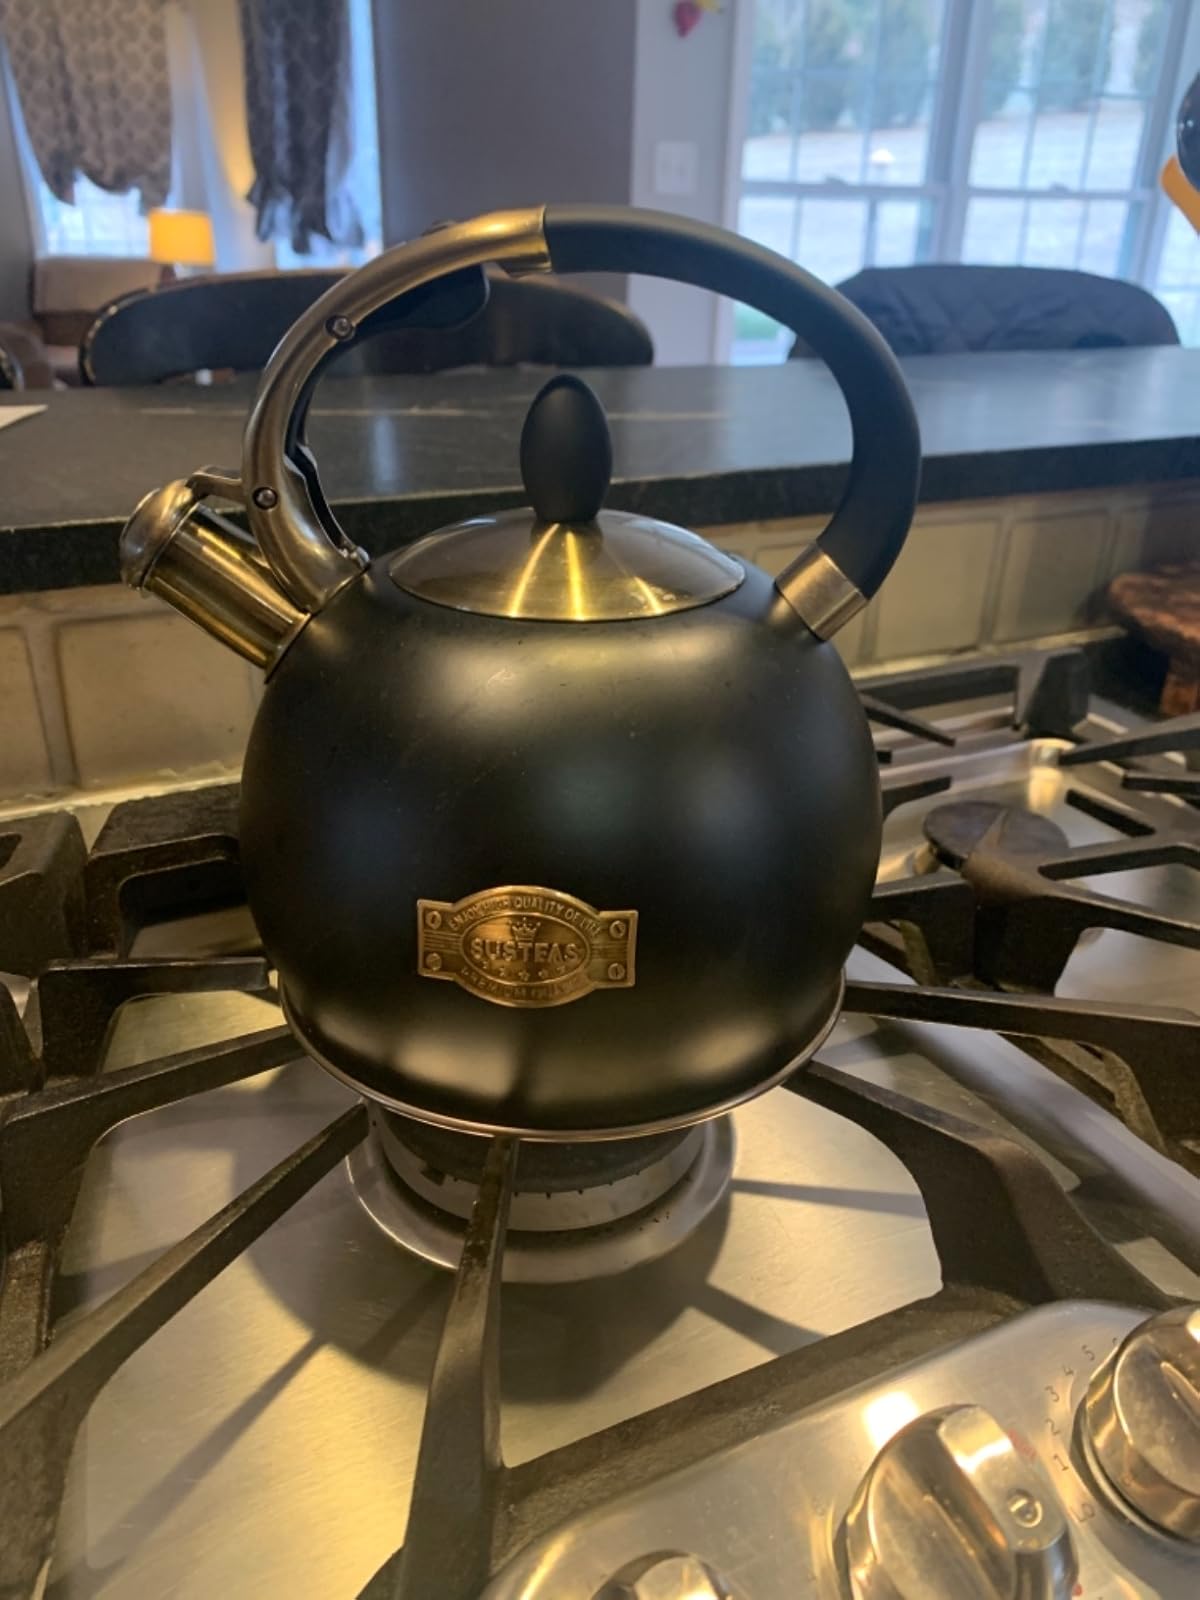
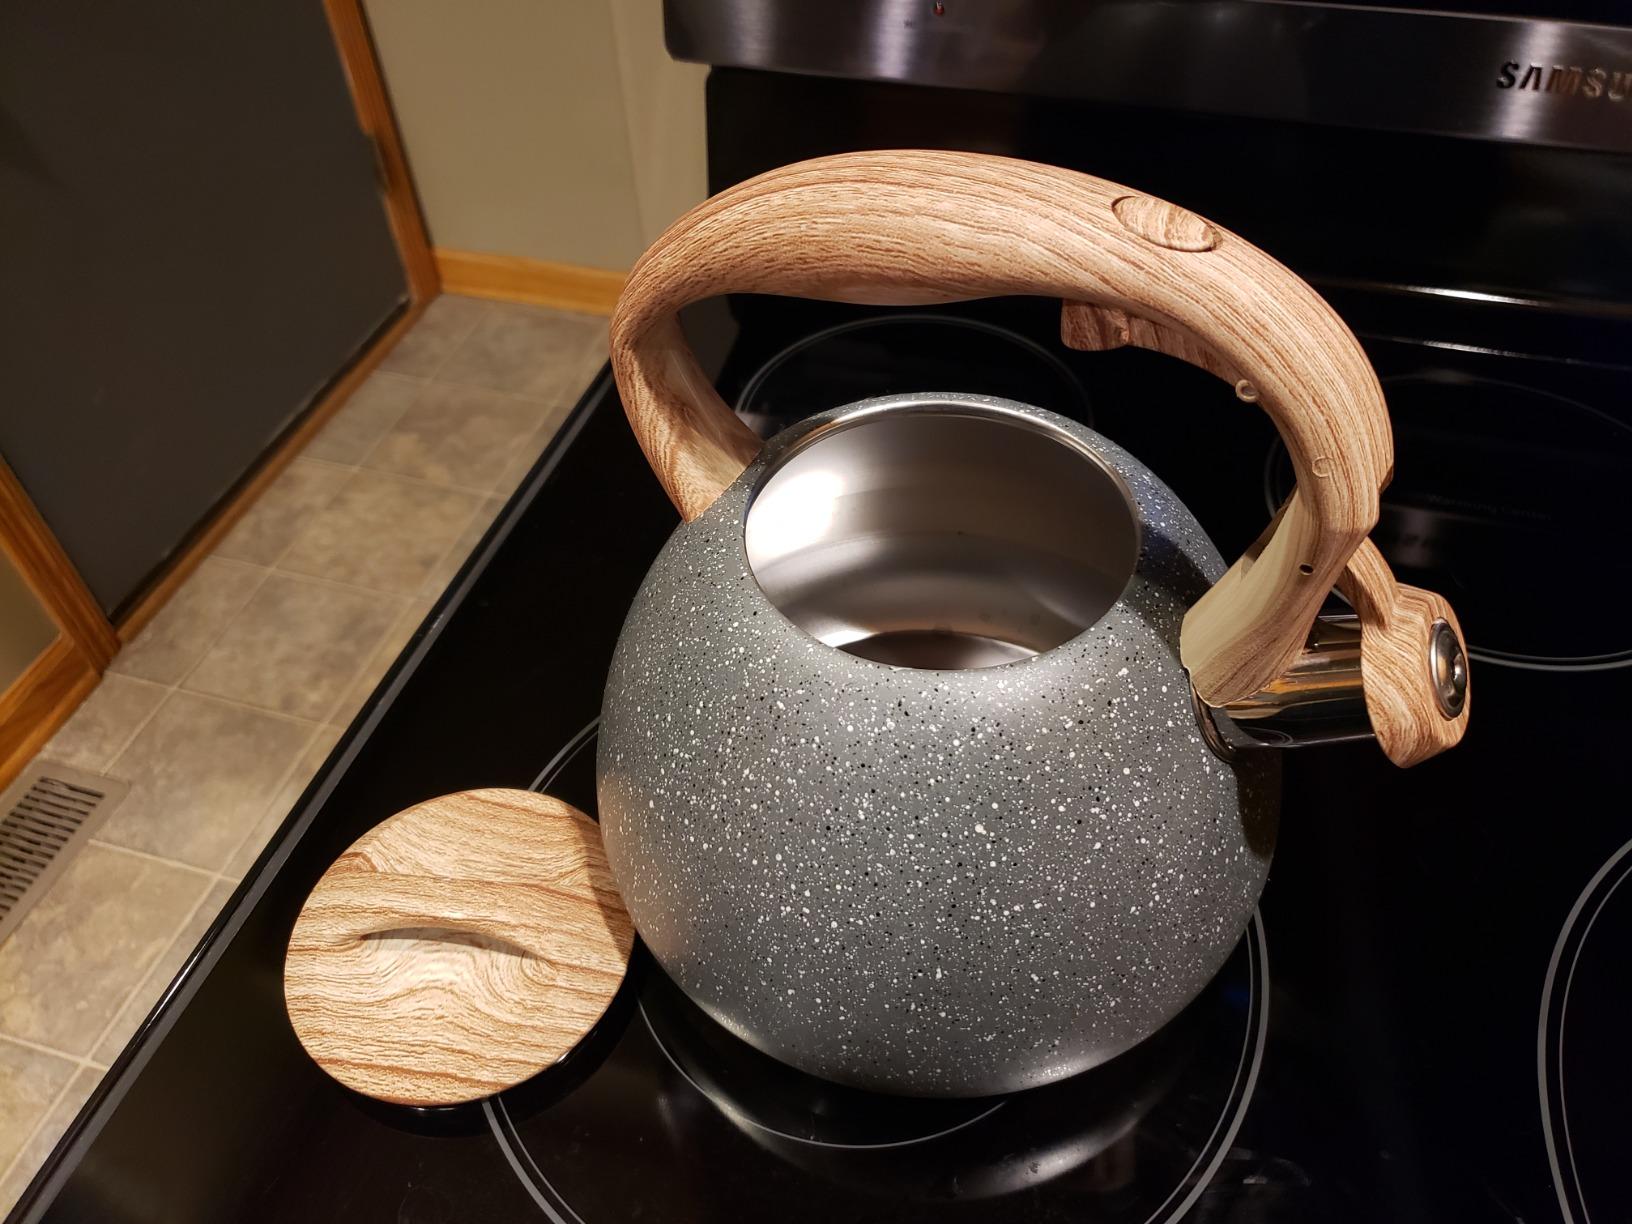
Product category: items_kettle
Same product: no